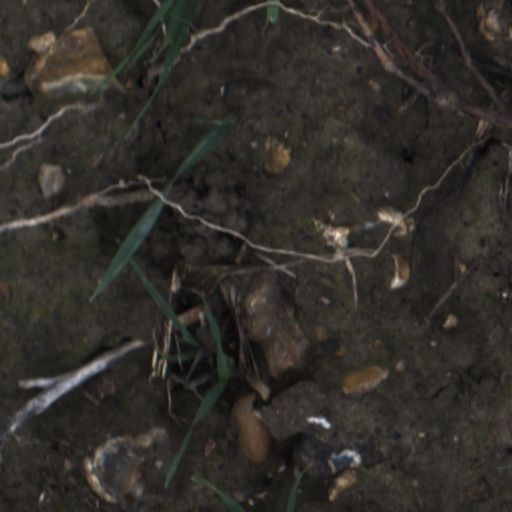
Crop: wheat